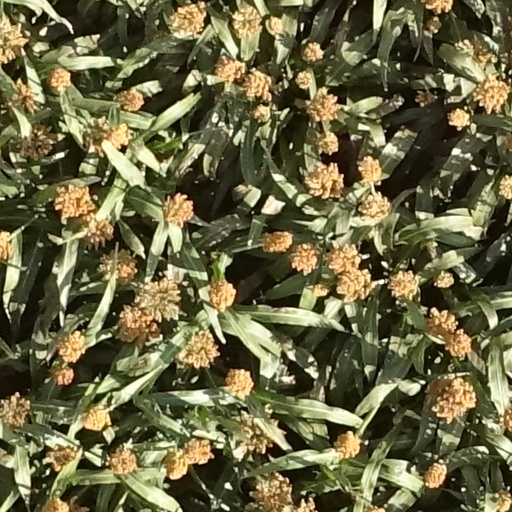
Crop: sorghum